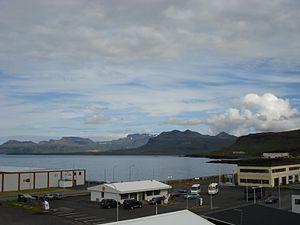
Ólafsvík est une ville indépendante d'Islande peuplée de 1 010 habitants en 2011, située à l'ouest de l'île sur la péninsule de Snaefellsnes, dans la région de Vesturland. Elle fait partie de la municipalité de Snæfellsbær.